Henriette Hanck

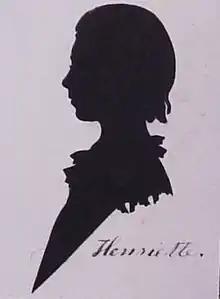
Henriette Hanck

Marie Kirstine Henriette Hanck (1807–1846) was a Danish poet and novelist from Odense. She is remembered in particular for her correspondence with her childhood friend Hans Christian Andersen. After writing poetry in the early 1830s, she wrote two romantic novels: "Tante Anna", published anonymously in 1838, followed by "En Skribentindes Datter" (A Female Writer's Daughter) in 1842. She provided considerable moral support to Andersen in the 1830s, as can be seen from the letters he wrote to her.